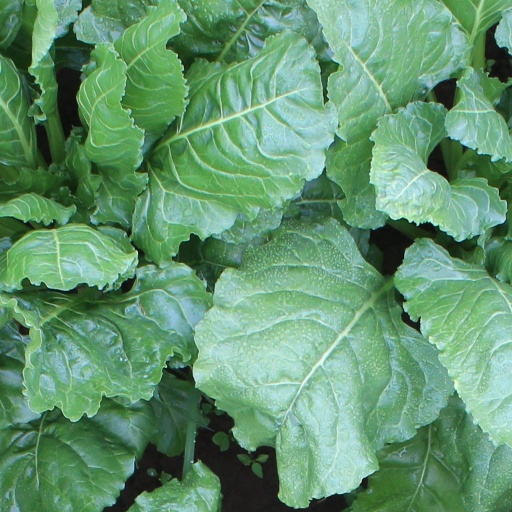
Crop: sugar beet